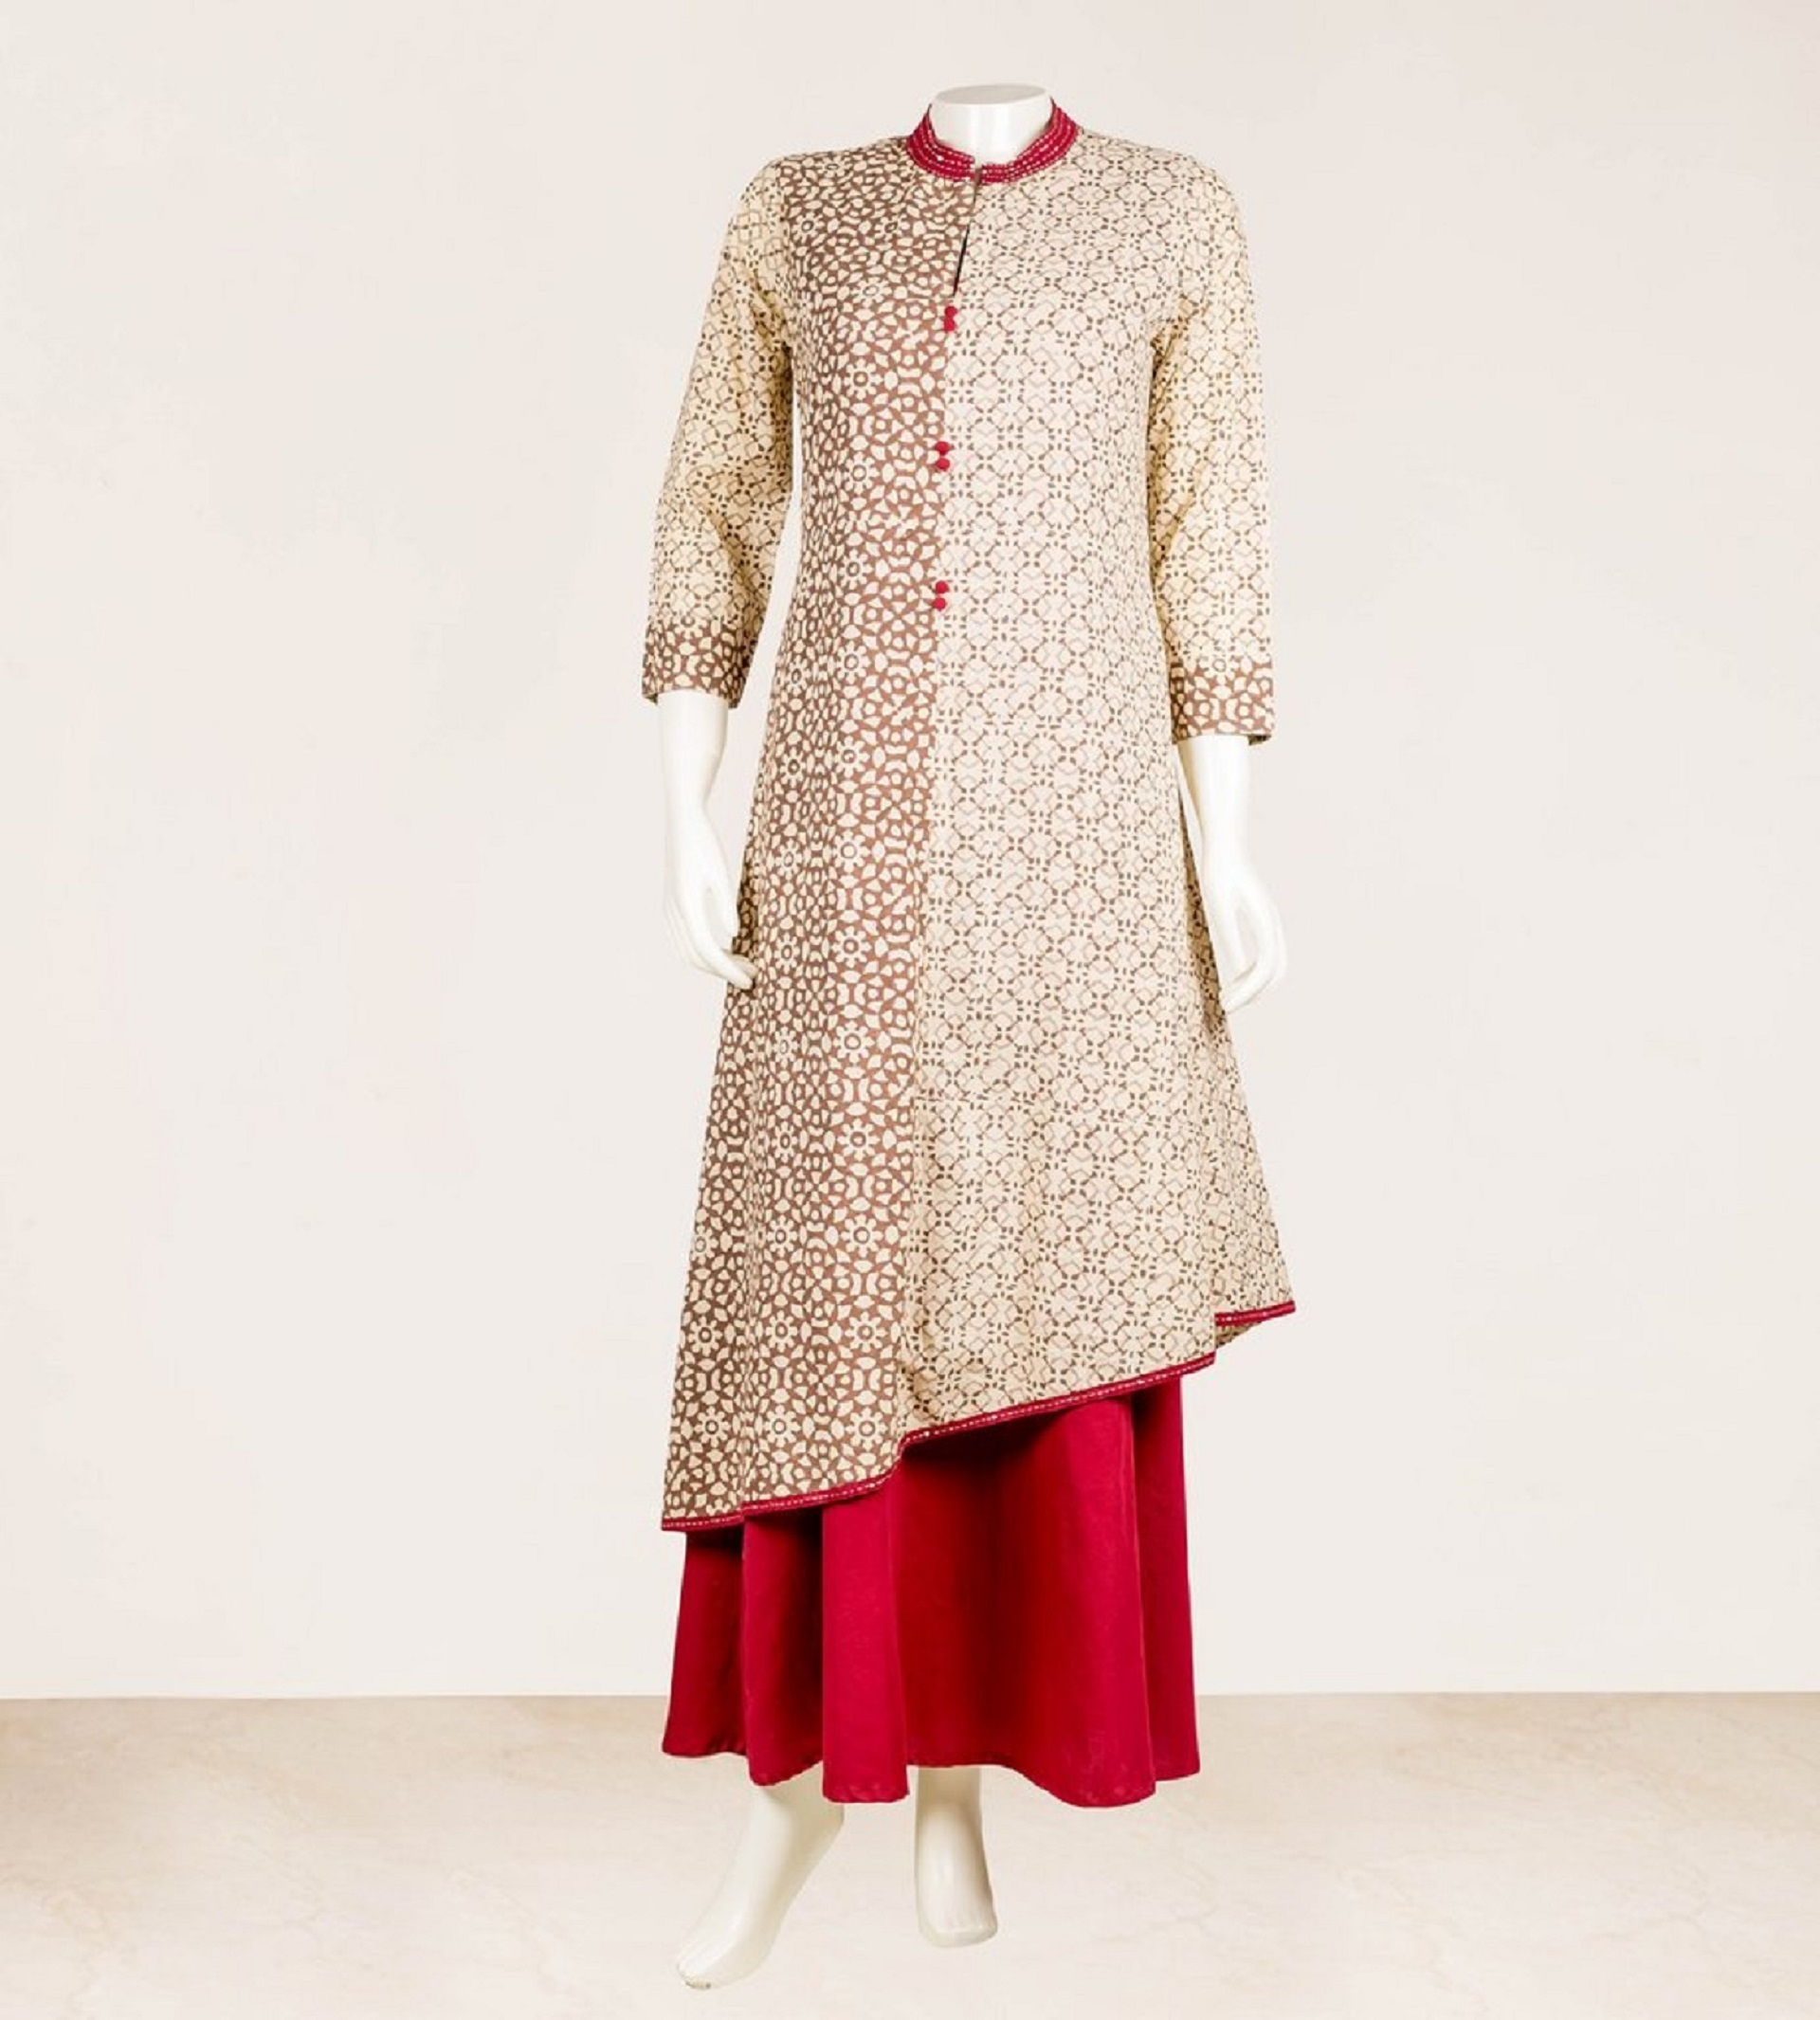
pattern, clothing, pink, outerwear, collar, textile, dress, design, peach, magenta, gown, sleeve, formal wear, hand block prints, hand block printing, buy salwar suit online